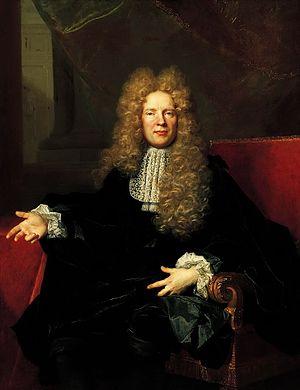
Thorigny-sur-Oreuse est une commune française située dans le département de l'Yonne en région Bourgogne-Franche-Comté.
Cette page fournit une liste de tableaux du peintre français Nicolas de Largillierre.
Nicolas de Largillierre, diversement orthographié jusqu’à il y a peu, né le 2 octobre 1656 à Paris, où il est mort le 20 mars 1746, est un peintre français. Il est l'un des portraitistes les plus réputés des XVIIᵉ et XVIIIᵉ siècles.